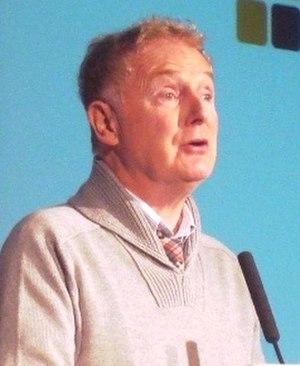
Malcolm McLaren, né le 22 janvier 1946 à Stoke Newington, Londres et mort 8 avril 2010 à Bellinzone, est un homme d'affaires, musicien et agent artistique britannique. Il s'est illustré dans les années 1970 en tant que manager des New York Dolls puis des Sex Pistols, il est enterré au cimetière de Highgate à Londres.